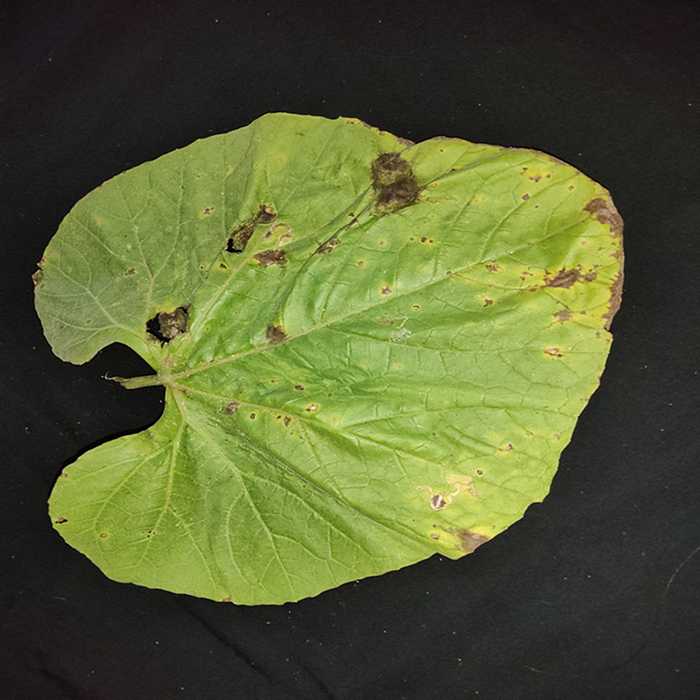
Plant: Bottle gourd
Label: Downey mildew